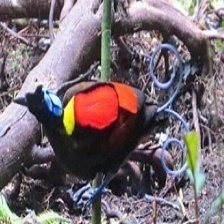
Species: WILSONS BIRD OF PARADISE
Scientific name: CICINNURUS RESPUBLICA